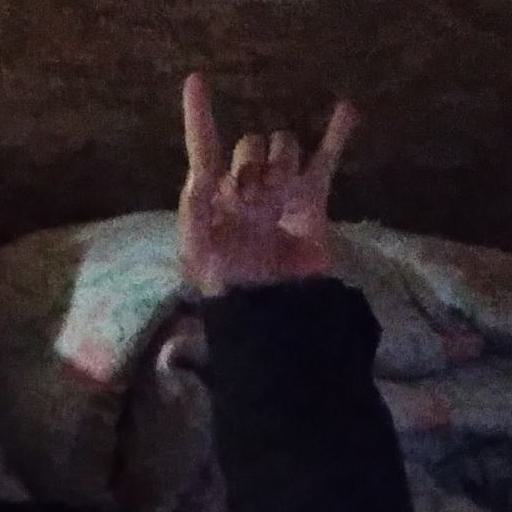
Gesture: rock